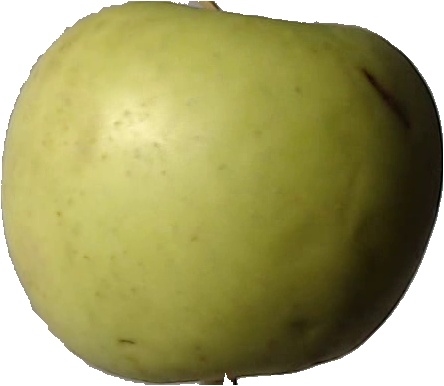
Label: apple_golden_3